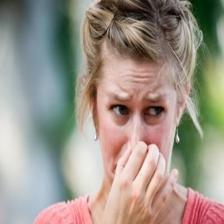
Image emotion (VAD): valence: -0.6, arousal: 0.4, dominance: 0.0
Candidate emotion words:
aghast — valence: -0.734, arousal: 0.73, dominance: -0.072
downcast — valence: -0.858, arousal: 0.0, dominance: -0.556
hostile — valence: -0.624, arousal: 0.754, dominance: -0.052
regretful — valence: -0.666, arousal: -0.04, dominance: -0.624
Best matching emotion: aghast